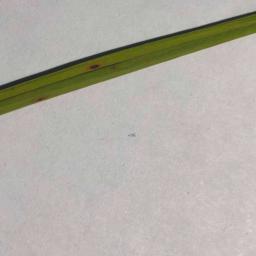
Label: Rice___Leaf_Blast